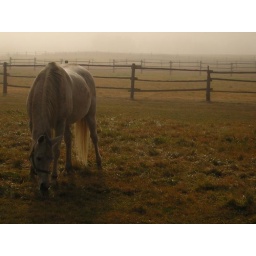
white horse in the mist